Carl Conjola

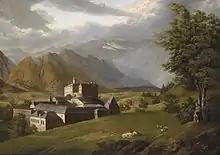

By way of support from Charles Theodore, Elector of Bavaria, he studied painting in Munich, where he was a pupil of Jakob Dorner. He painted mainly landscapes of Bavaria, Tyrol and Switzerland.